Bolshevik–Makhnovist conflict

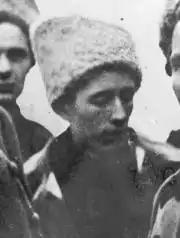
Semen Karetnyk, the leader of the Makhnovist offensive in Crimea, who was assassinated by the Red Army on 26 November 1920

While the Reds and Whites engaged each other at Orikhiv, the Insurgent Army launched a series of raids into Poltava. In the first week of August, they were joined by a 500-strong independent anarchist detachment at , while under pursuit by Red Army units. On 16 August, attacked Myrhorod, where they destroyed local Bolshevik office buildings, killed 21 Red soldiers and looted the regional food committee. They then moved on to Kobeliaky, where they derailed a Red armoured train, and on 24 August, their detachment of 3,000 infantry and 700 cavalry arrived in Hubynykha. The following day, the insurgents were attacked by the 115th Red Cavalry Regiment and forced to retreat, first to Izium and then to Starobilsk, where they seized 4 machine guns, 40,000 cartridges and 180 horses, before freeing 1,000 Red prisoners of war.